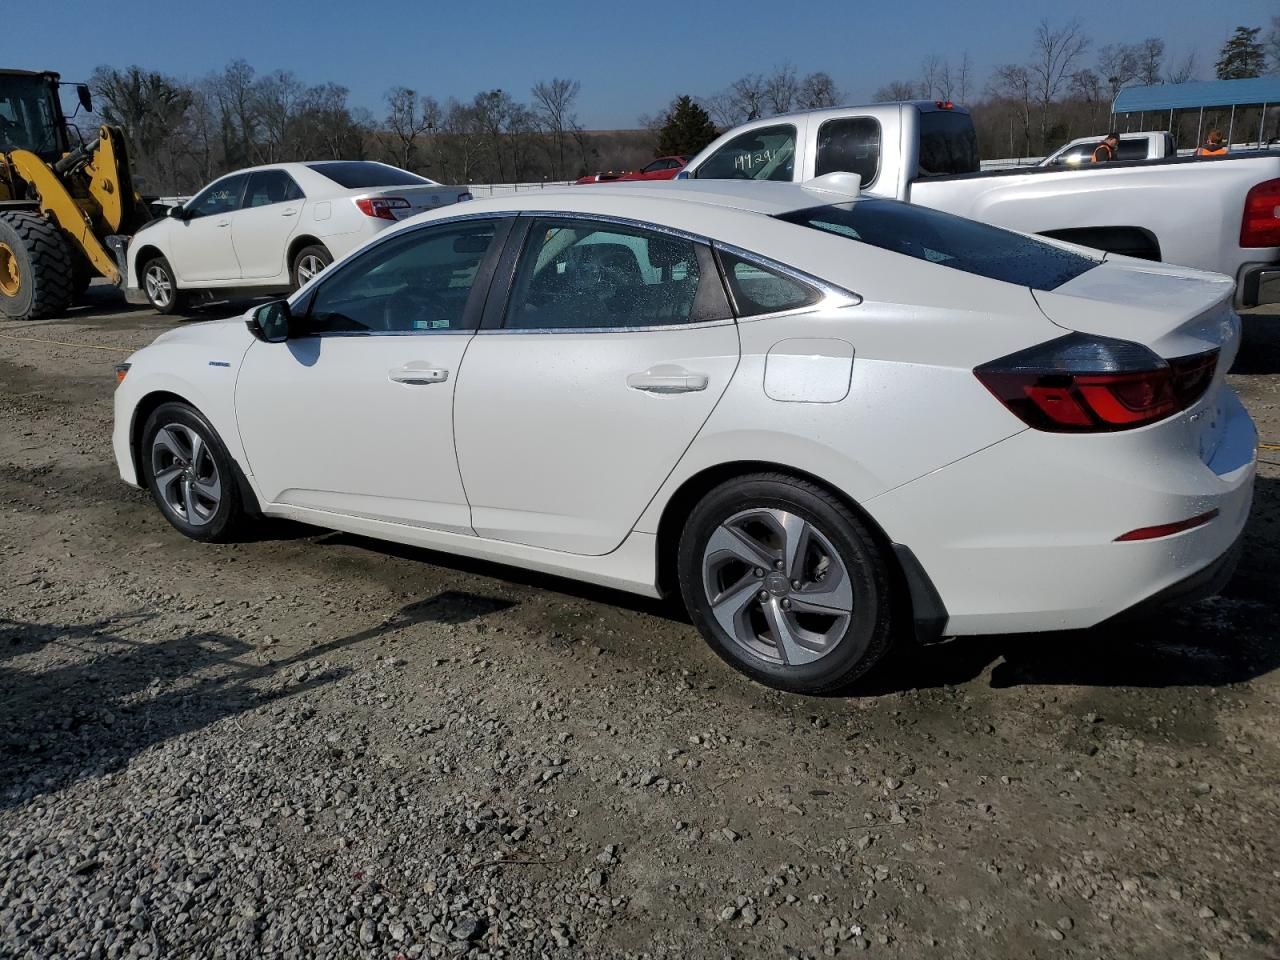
Aucun dommage détecté.
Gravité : aucun